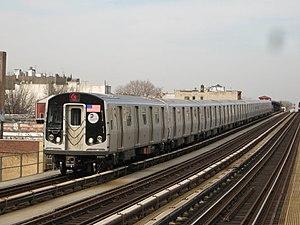
Le matériel roulant du métro de New York désigne l'ensemble des véhicules, moteurs ou remorqués qui sont utilisés sur le réseau métropolitain de la ville de New York. Étant donné la taille du réseau, qui comporte 375 km de lignes, ce qui représente environ 1 050 km de voies commercialement exploitées, et environ 1 350 km de rails au total, le métro de New York possède la plus grande flotte de rames de métro au monde. En date de janvier 2012, elle se composait de 6 293 voitures sur la liste de la New York City Transit Authority, une filiale de la Metropolitan Transportation Authority chargée entre autres d'opérer et entretenir le métro.